Peaceful (song)

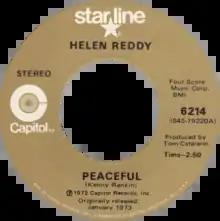
One of US reissues

"Peaceful" is a song written by Kenny Rankin, and recorded by several artists. It is best known as hit singles for Georgie Fame (1969) and Helen Reddy (1973).